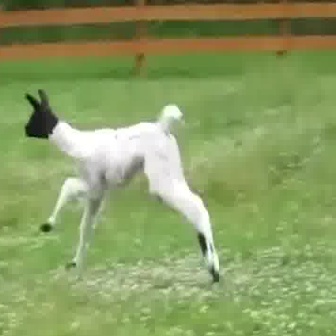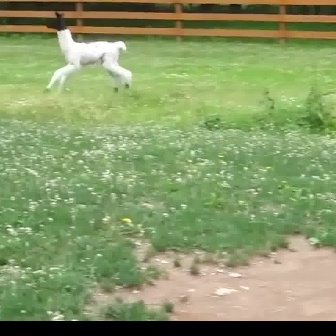
  Please identify the target specified by the bounding box [23,86,220,284] in the first image and locate it in the second image. Return the coordinates in [x_min,y_min,x_max,y_max] format.
Answer: [43,11,132,99]